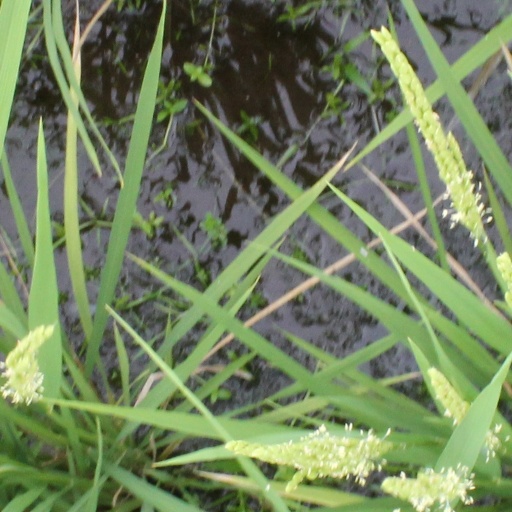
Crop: rice